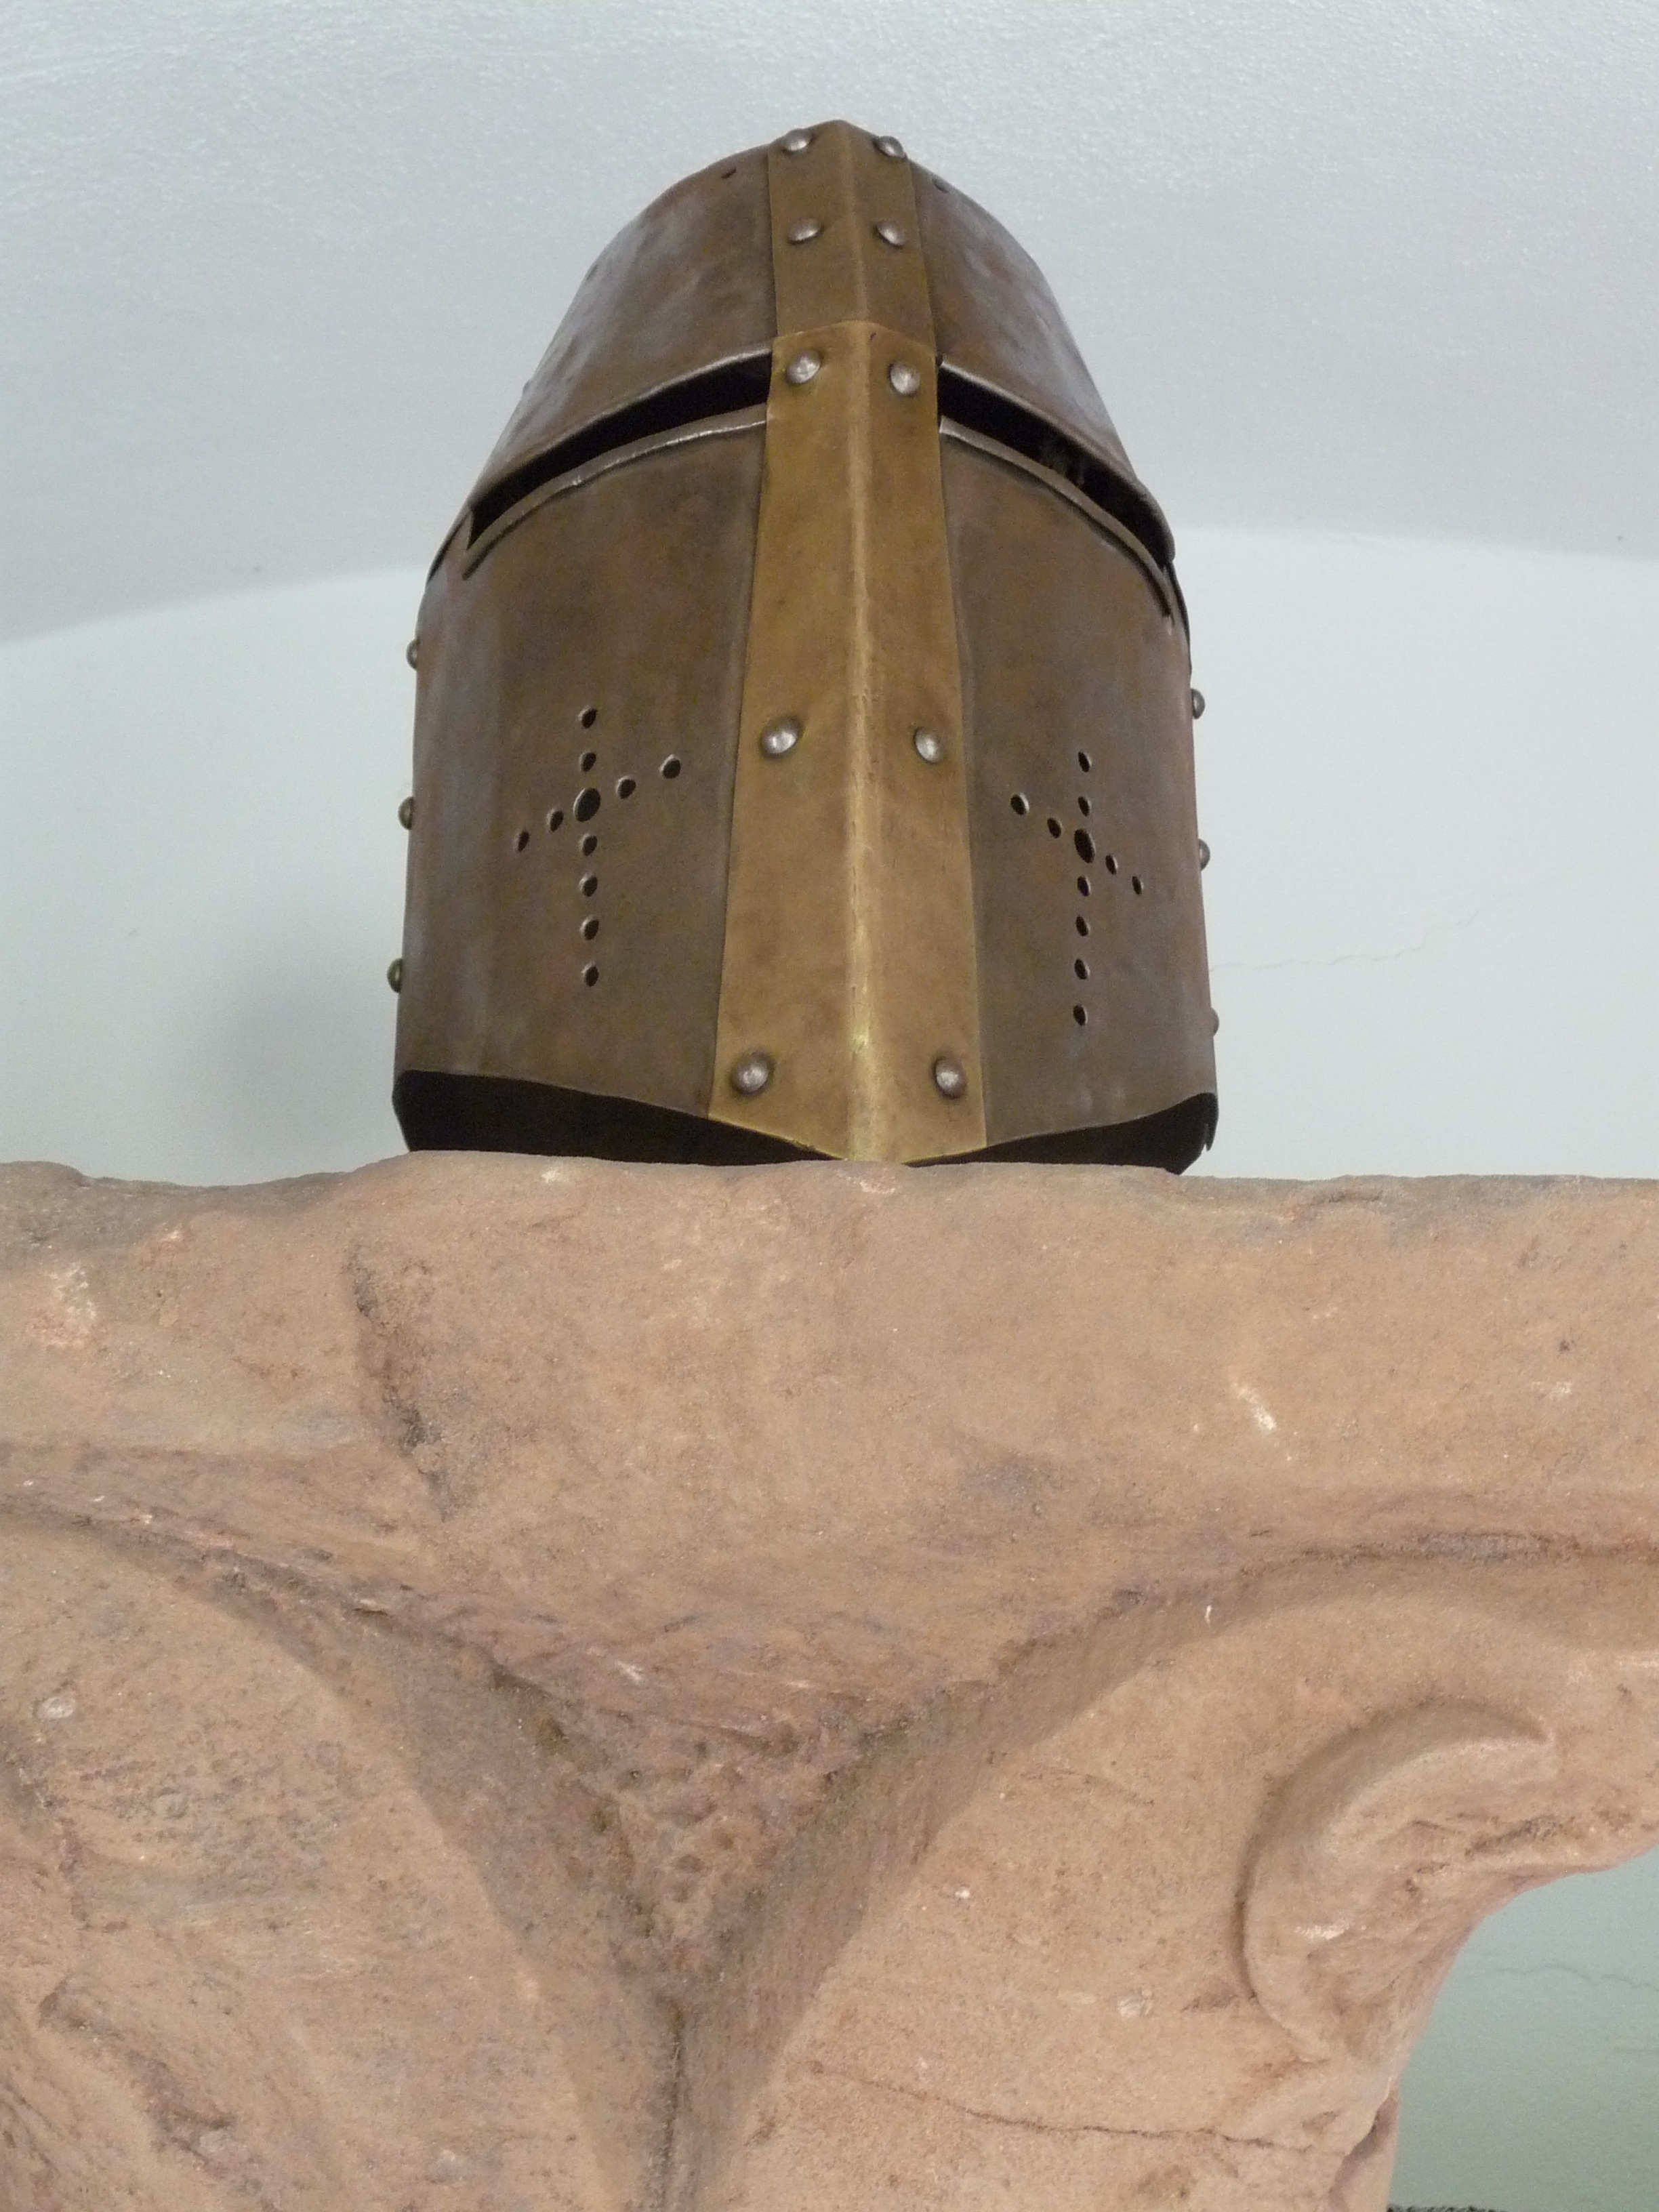
metal, sculpture, mask, knight, helm, dome, middle ages, armor, ritterruestung, man made object